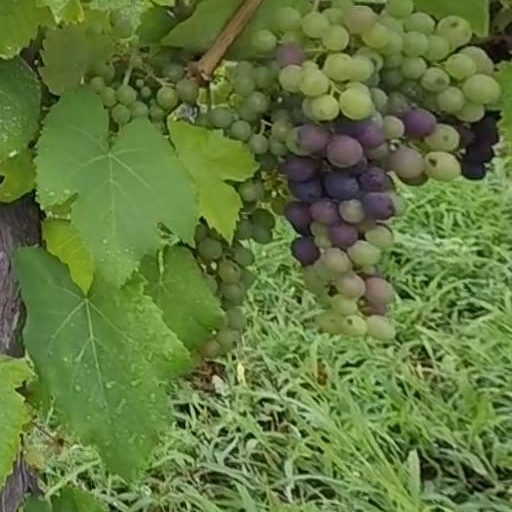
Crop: grape